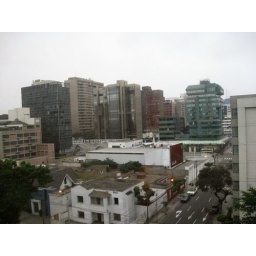
View from my bedroom window in Lima